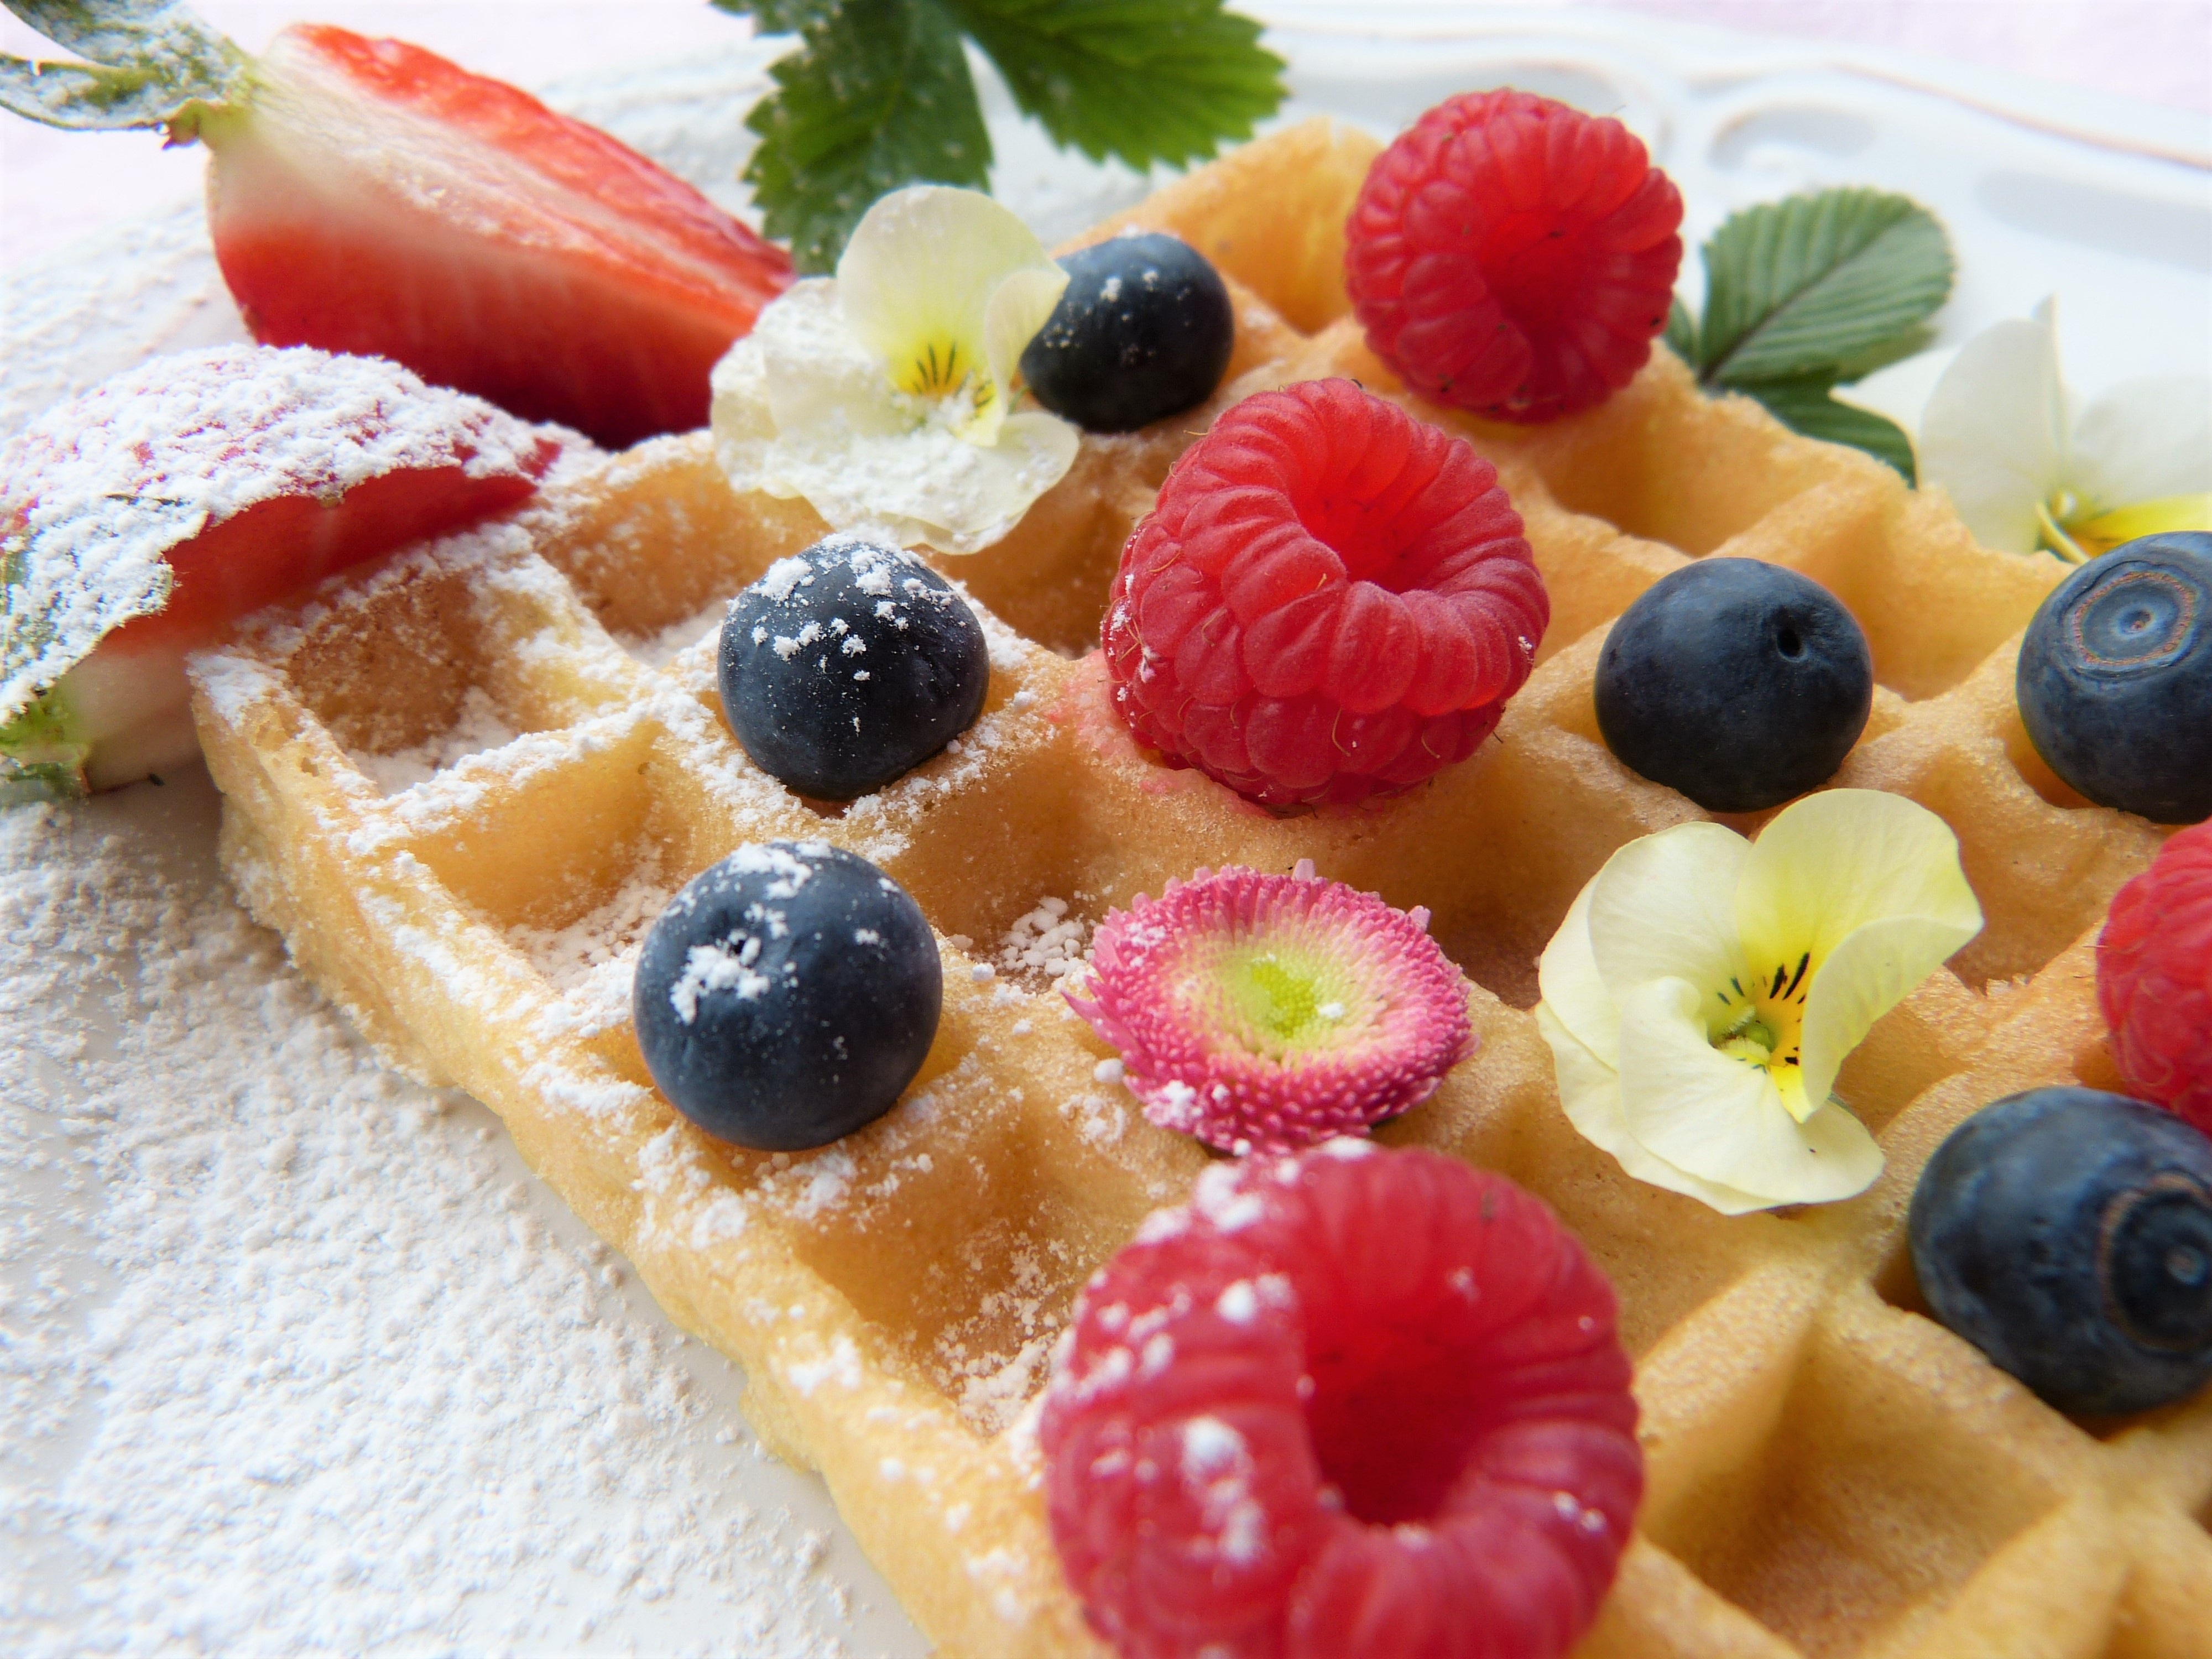
plant, fruit, berry, sweet, daisy, feed, dish, meal, food, spring, produce, colorful, breakfast, healthy, dessert, eat, waffle, cuisine, dough, strawberry, flowers, bake, icing sugar, sugar, nutrition, spa, blueberries, violet, raspberries, fruits, vegetarian, diet, detox, vitamins, enjoy, bless you, decorate, baked goods, bio, spelt, danish pastry, fructose, gluten free, frutti di bosco, belgian waffle, detoxify